Fujiwara no Mototsune

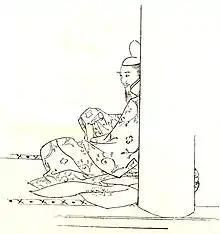
Mototsune by Kikuchi Yōsai

, also known as , was a Japanese statesman, courtier and aristocrat of the early Heian period. He was the first "kampaku", a regent of an adult emperor, in Japanese history"."